Resurrection Mary

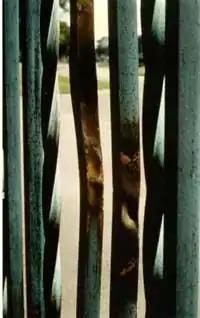
Burned section of the front gate bars

In 1973, Resurrection Mary was said to have shown up at Harlow's Nightclub, on Cicero Avenue on Chicago's southwest side. That same year, a cab driver came into Chet's Melody Lounge, across the street from Resurrection Cemetery, to inquire about a young lady who had left without paying her fare.